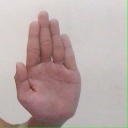
अक्षर: ध